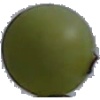
Label: Grape White 4